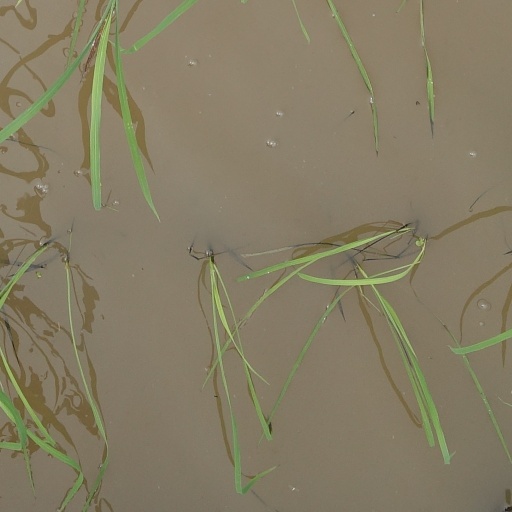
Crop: rice